Prestwich tram stop

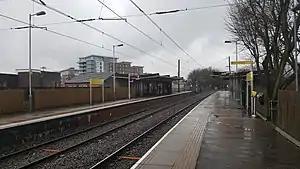
Prestwich Metrolink station in Jan 2017.

Prestwich is a tram stop in the town of Prestwich, Greater Manchester, England. It is on the Bury Line of Greater Manchester's light rail Metrolink system.